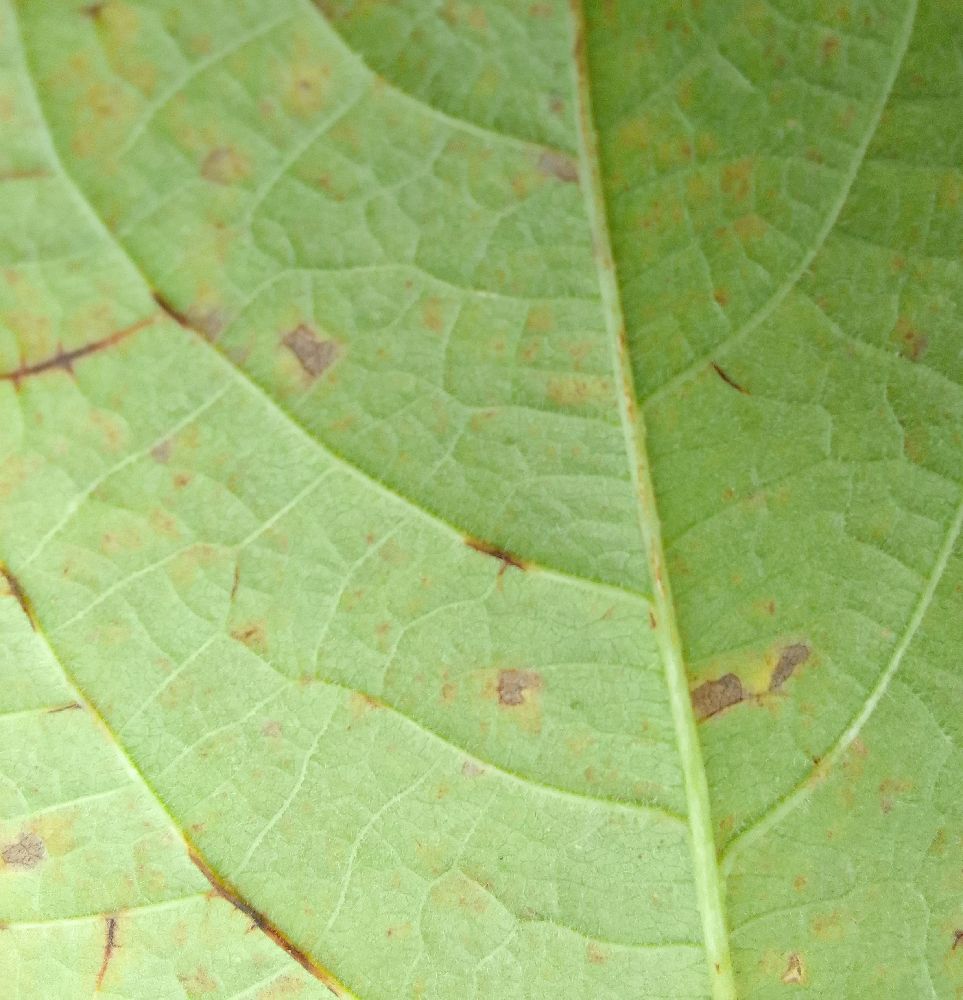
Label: anthracnose